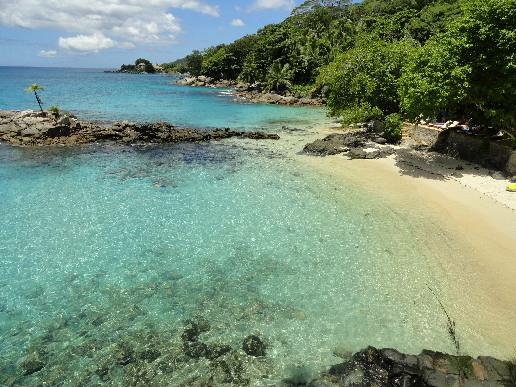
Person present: No